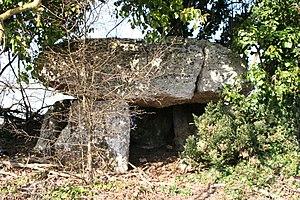
Malgré un classement aux ""monuments historiques"" le 4 Août 1927, le dolmen semble bien abandonné."
Cet article recense les monuments historiques de la Charente, en France.
Les dolmens de la Charente sont de plusieurs types.
Le dolmen de la Boucharderie est un mégalithe située au lieu-dit la Boucharderie, sur la commune de Roullet-Saint-Estèphe en Charente,